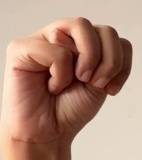
ASL sign: M